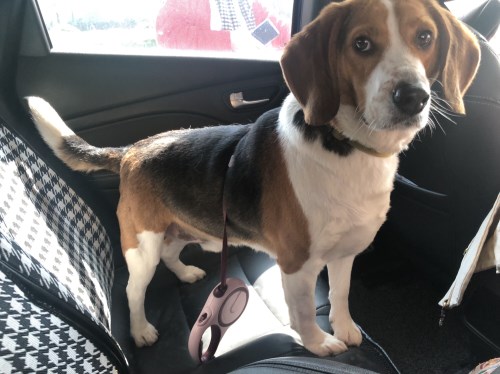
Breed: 276-n000113-beagle